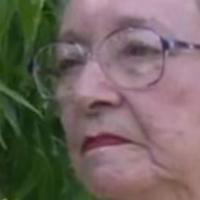
Age group: age 80 +